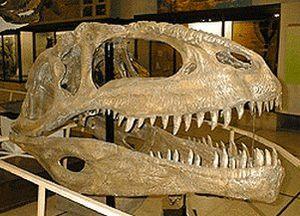
Jurassic World ou Monde jurassique au Québec est un film américain de science-fiction réalisé par Colin Trevorrow, sorti en 2015. Il s'agit du quatrième volet de la série cinématographique Jurassic Park, librement adaptée des romans Jurassic Park et Le Monde perdu du romancier Michael Crichton.